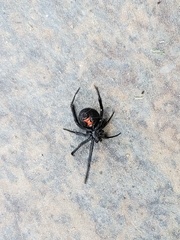
Species: Lactrodectus_hesperus